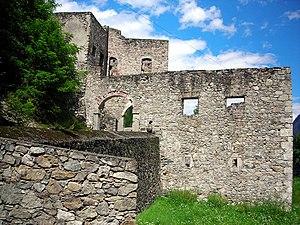
Leisach est une commune autrichienne du district de Lienz dans le Tyrol.